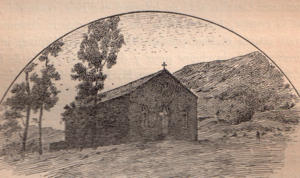
Le temple de Léribé, Basoutoland.
Leribe, ou Hlotse, est une des villes les plus importantes du Lesotho avec environ 450 000 habitants ; elle est située sur le fleuve de Hlotse, dans le nord du pays et près de la frontière sud-africaine.